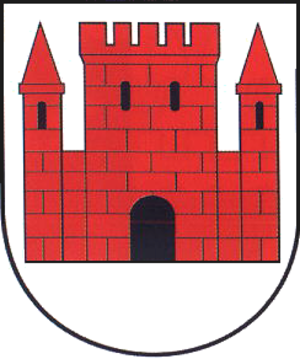
Stadtroda est une petite ville de Thuringe, située dans l'Arrondissement de Saale-Holzland.